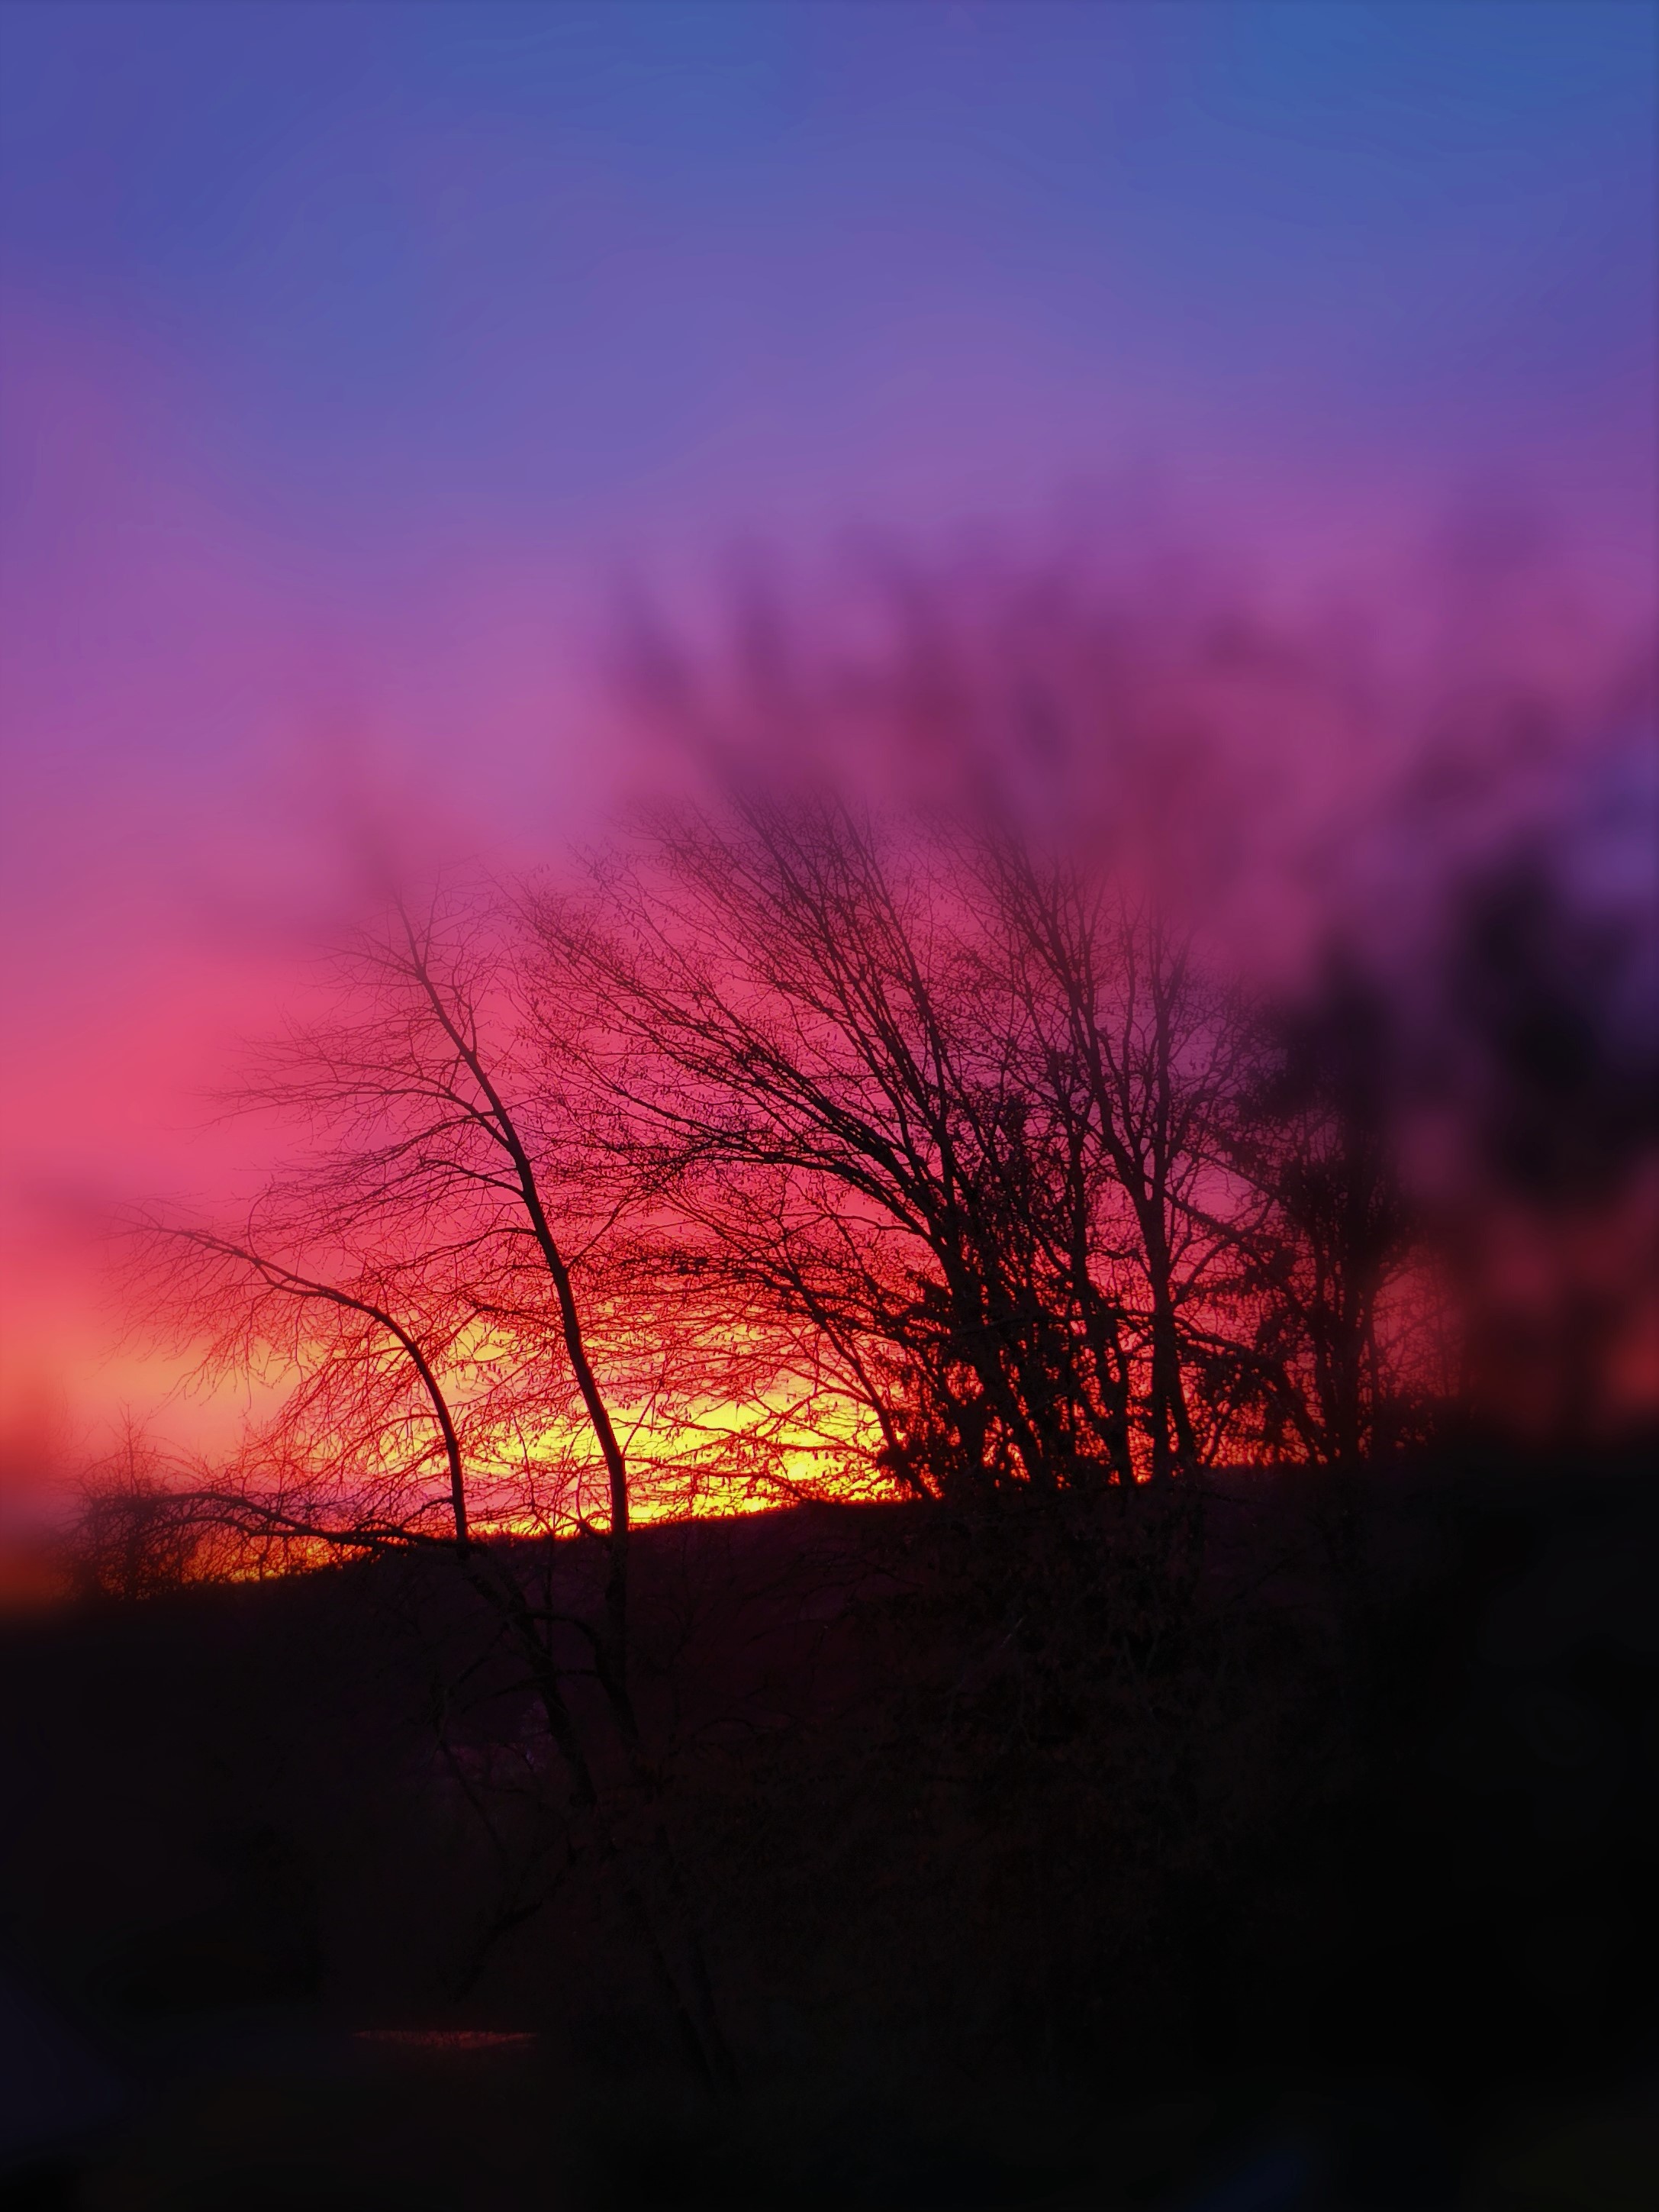
sunrise, winter, sky, red sky at morning, red, cloud, afterglow, tree, sunset, pink, atmospheric phenomenon, purple, evening, natural landscape, dusk, morning, atmosphere, horizon, violet, branch, woody plant, dawn, landscape, plant, sunlight, rural area, night, geological phenomenon, magenta, celestial event, meteorological phenomenon